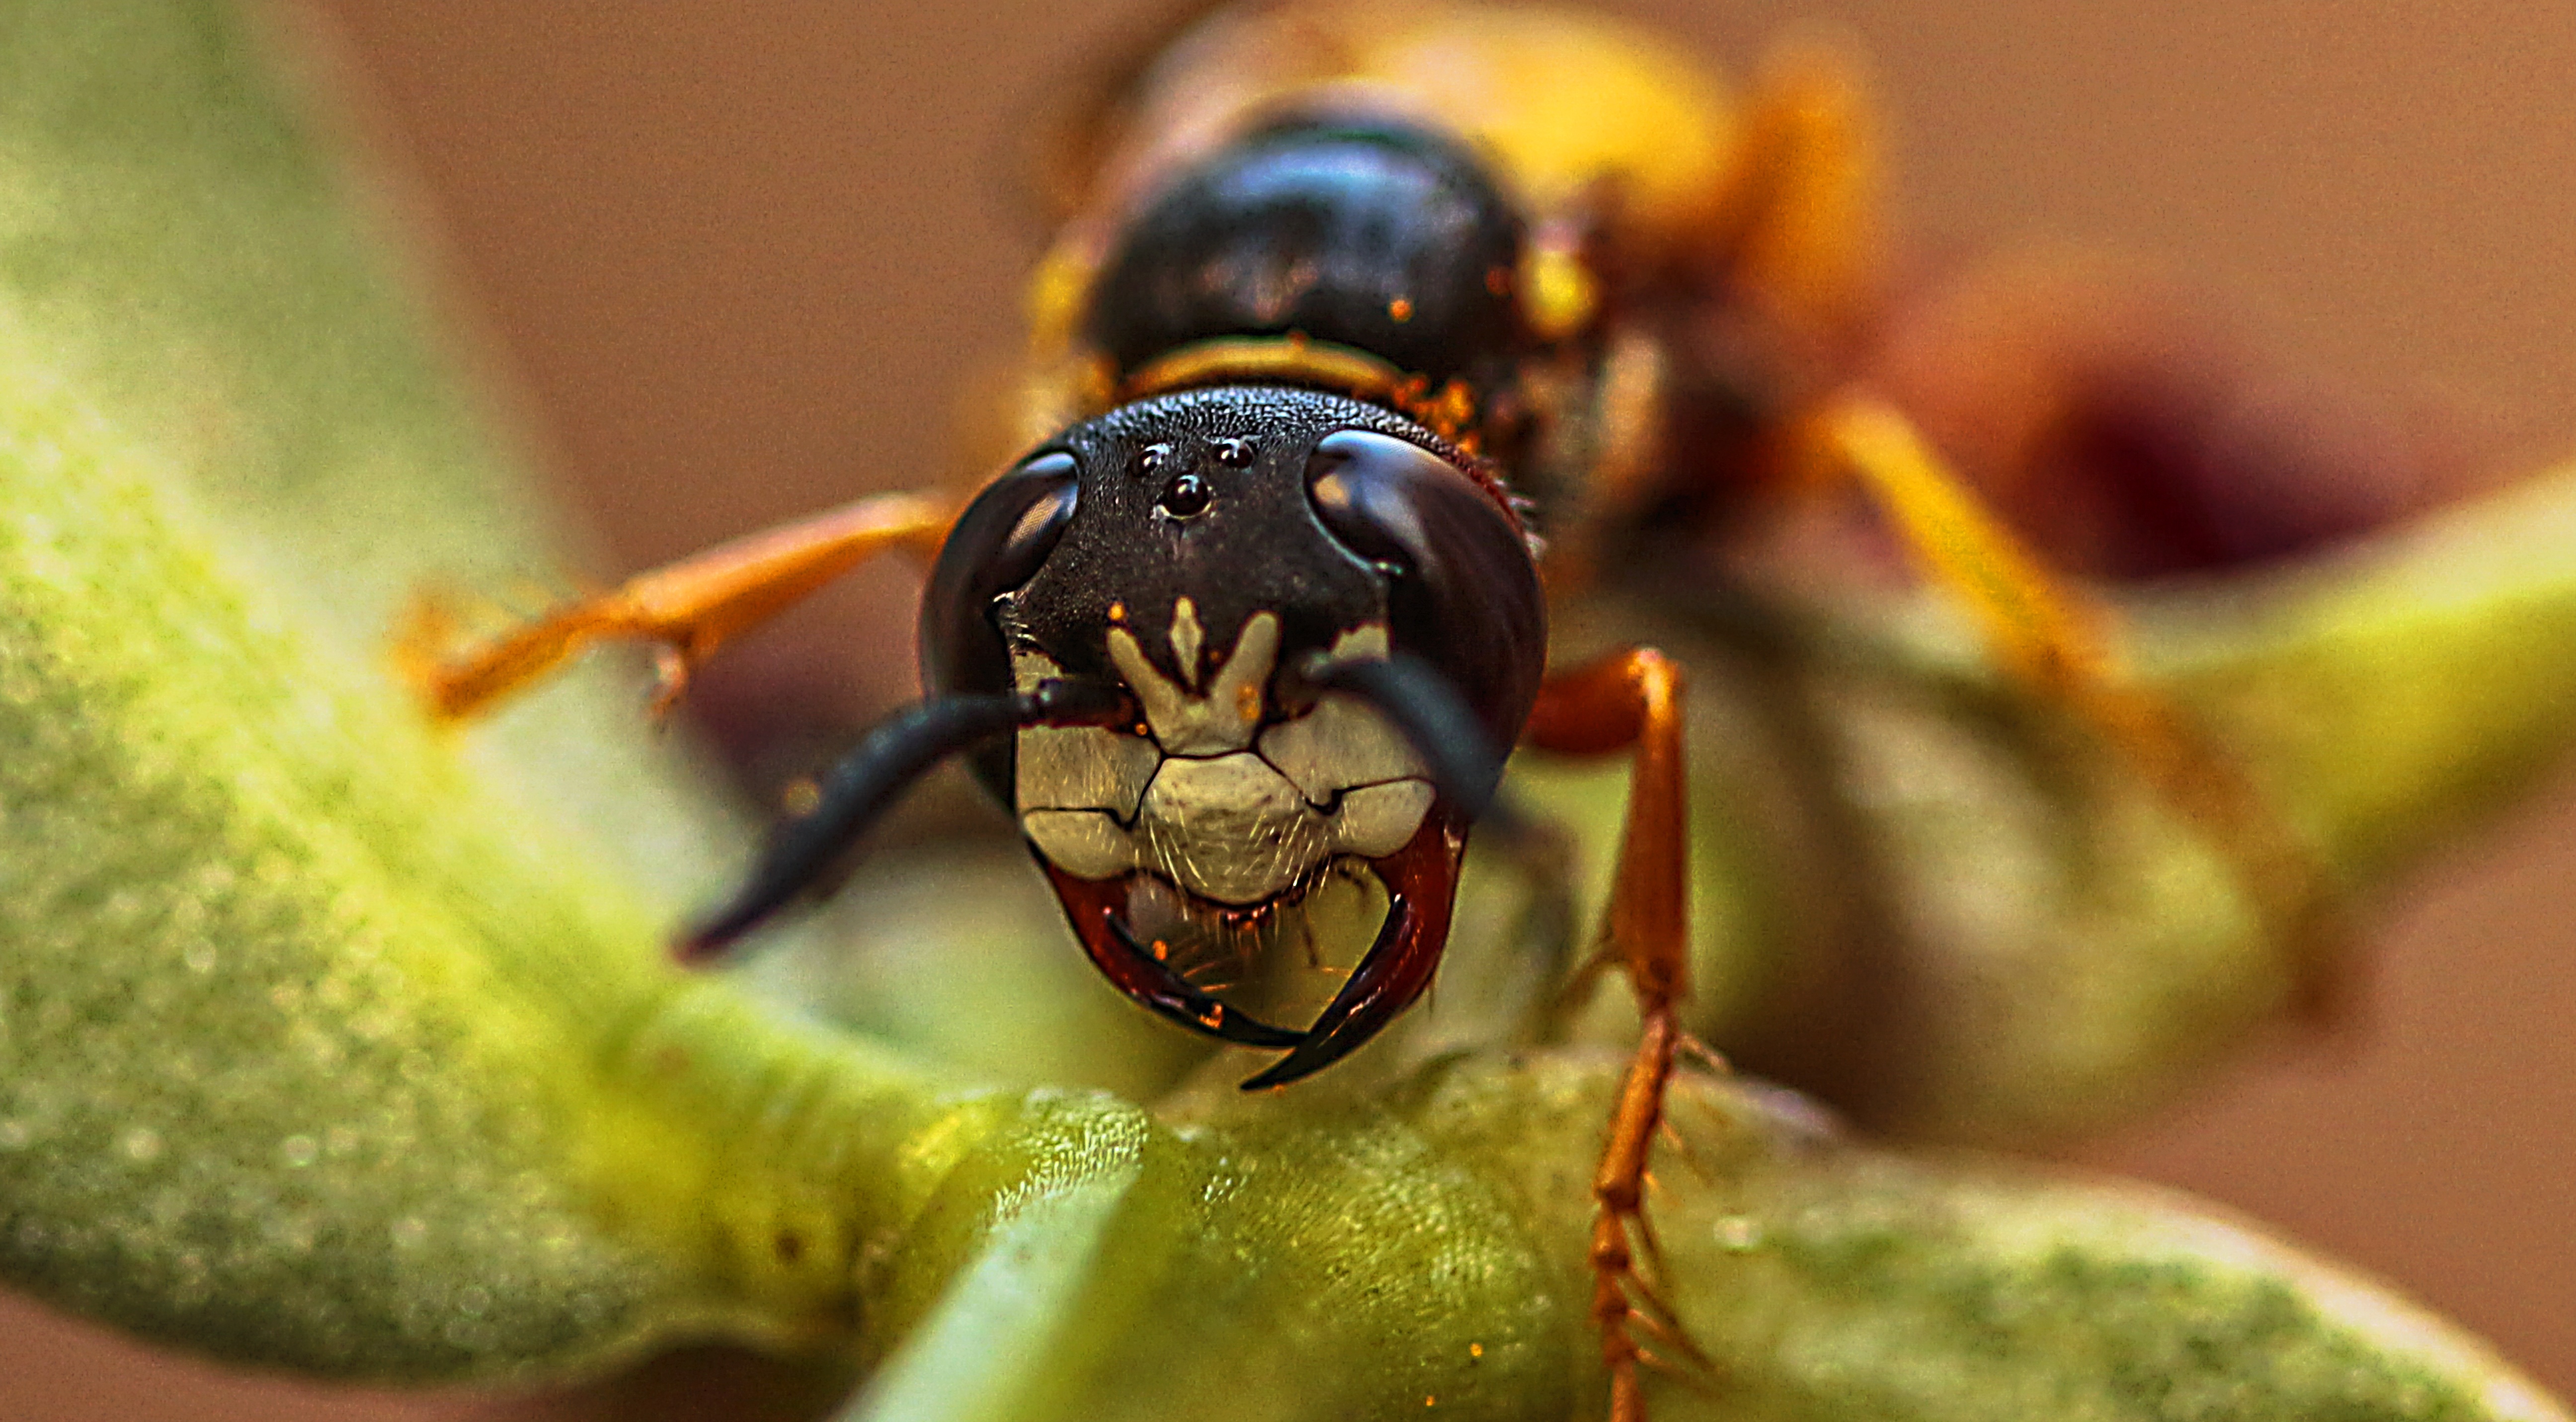
nature, photography, flower, green, insect, macro, yellow, closeup, fauna, invertebrate, close up, bee, insects, hornet, wasp, pest, macro photography, arthropod, membrane winged insect